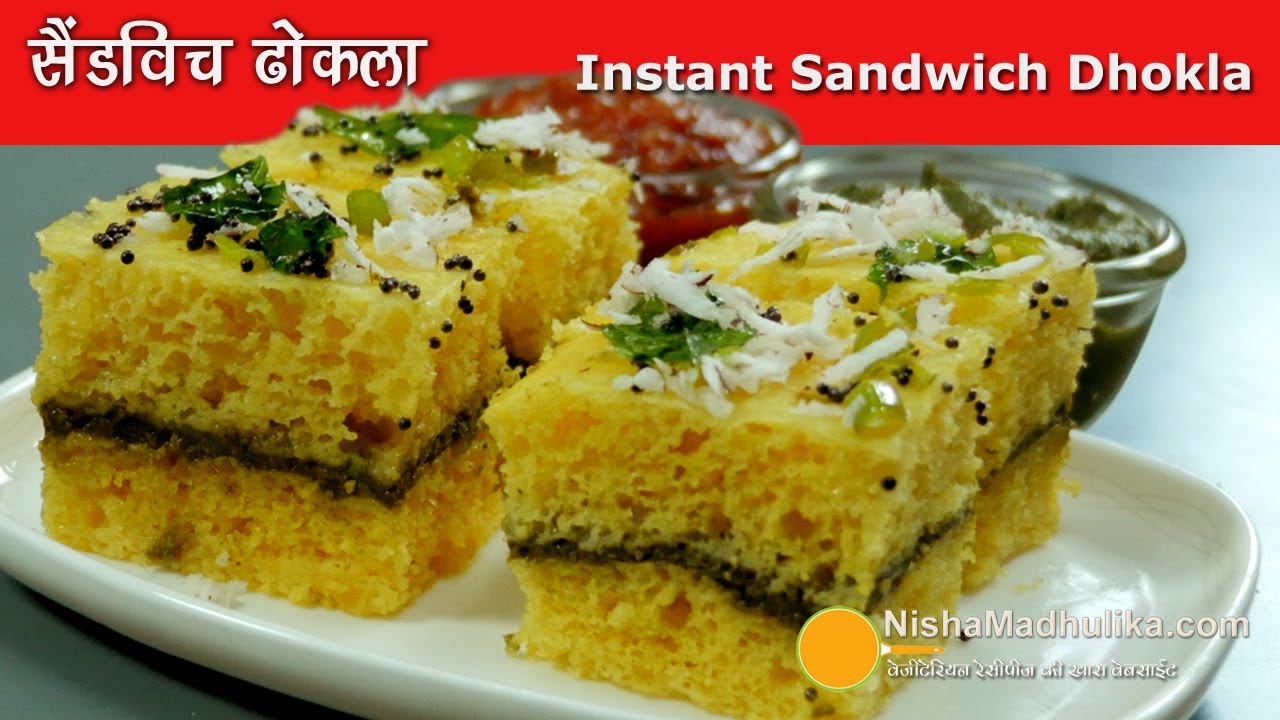
Dish: dhokla